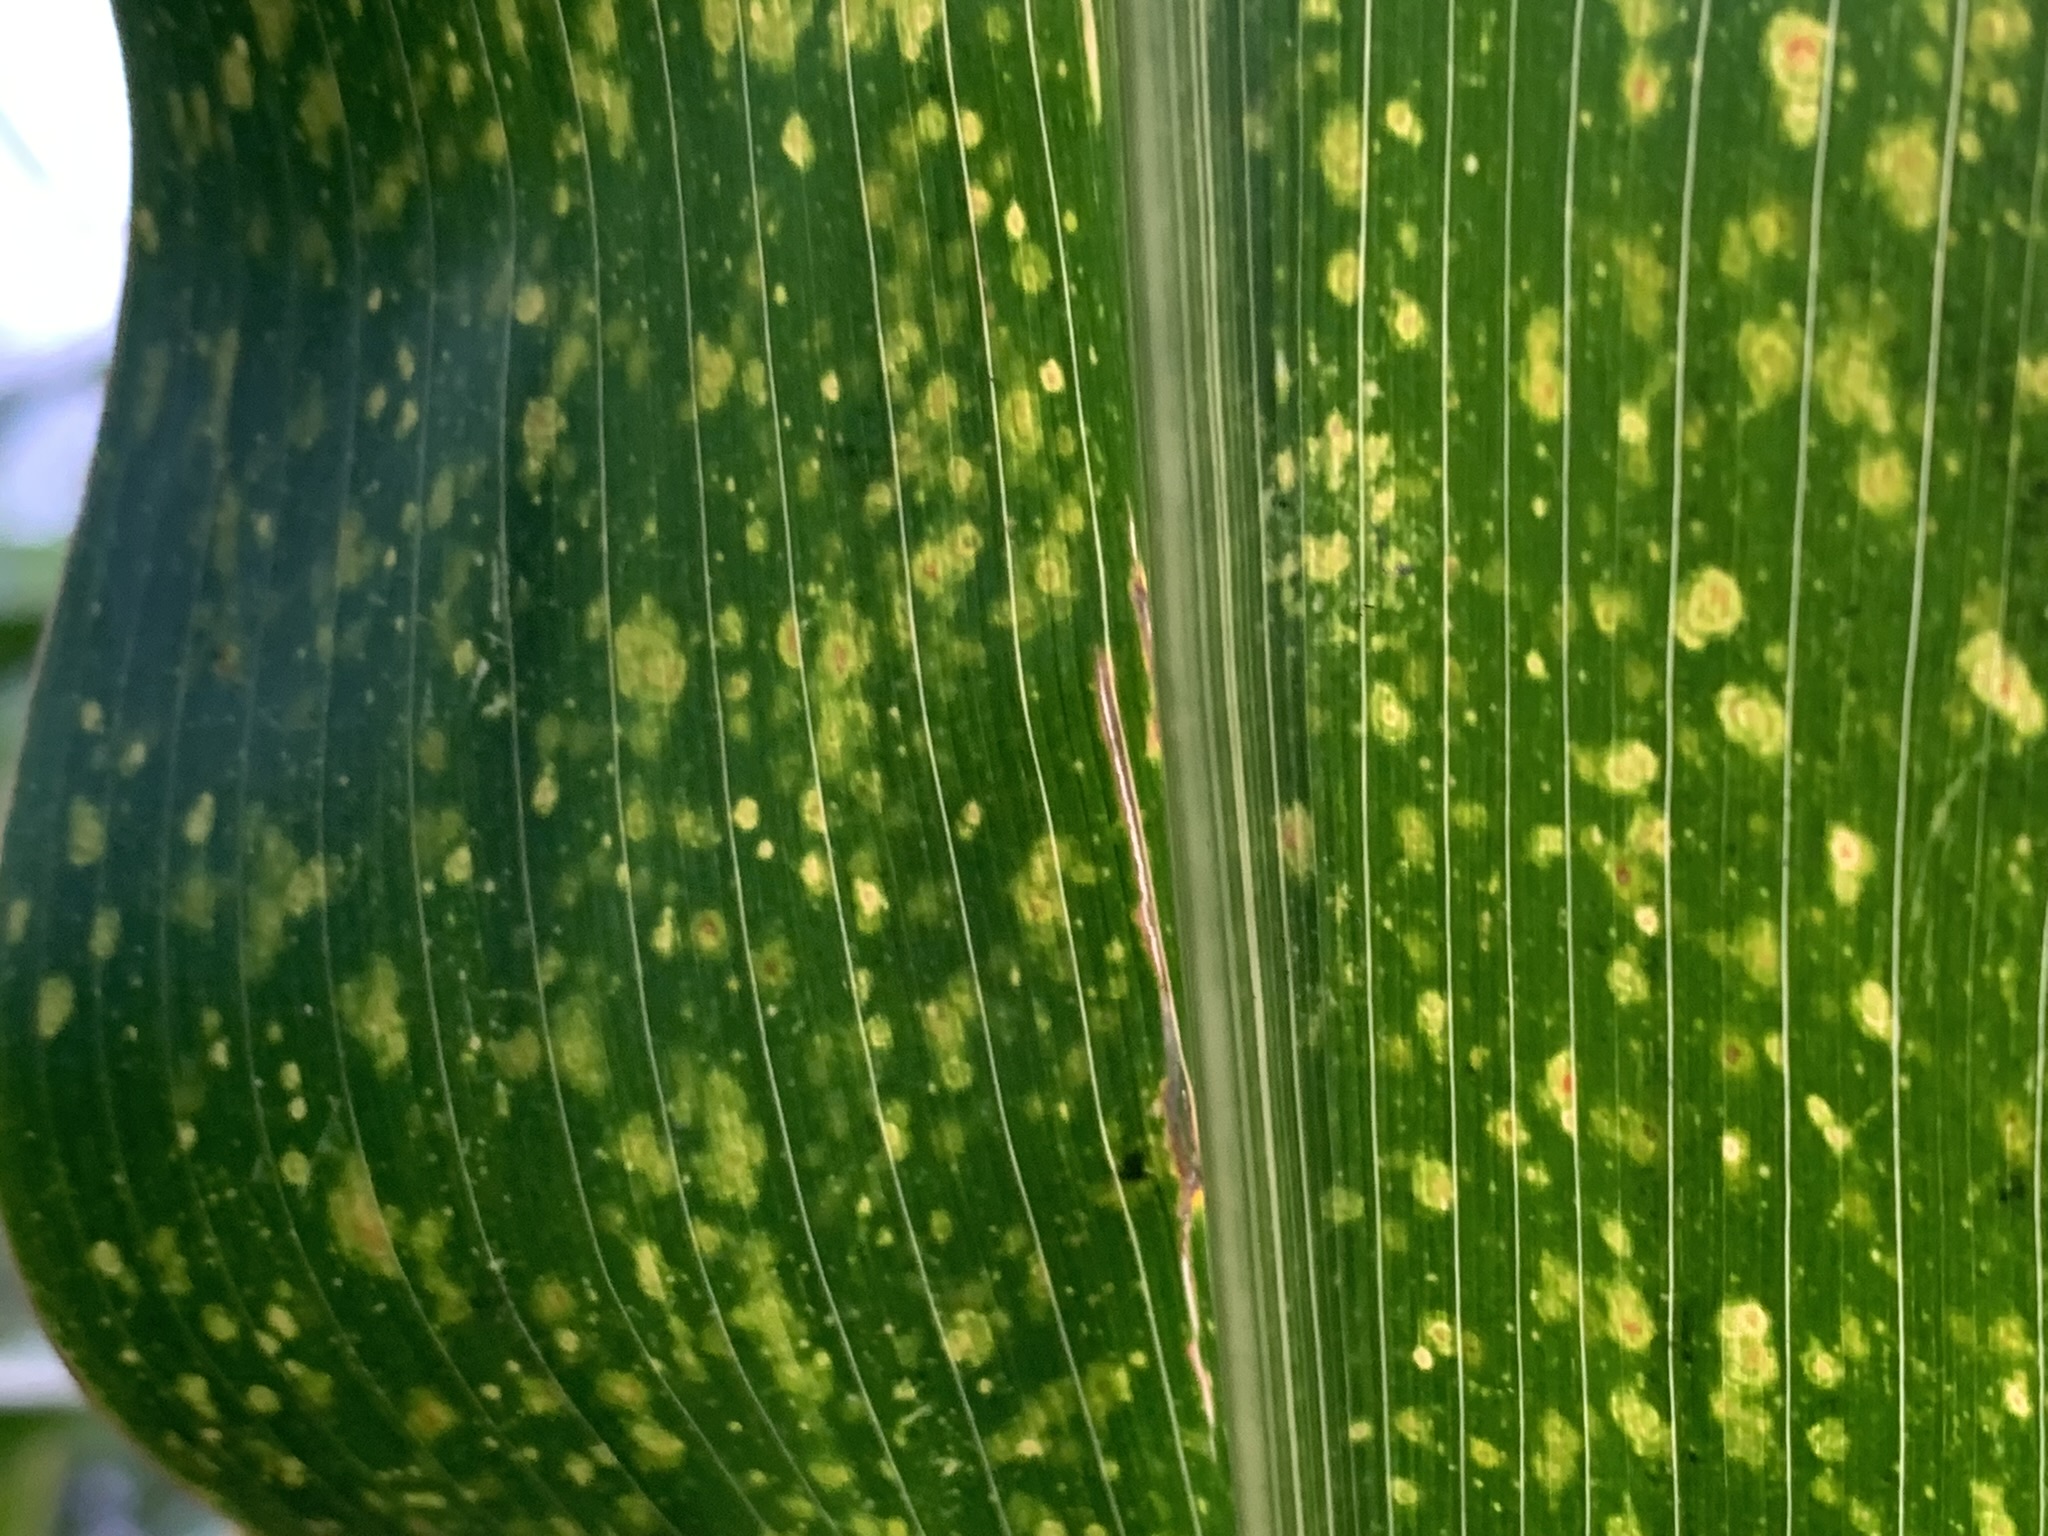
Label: MLN